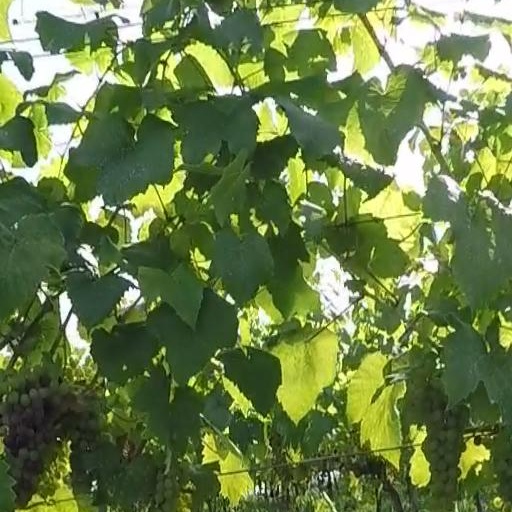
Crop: grape